Toroid

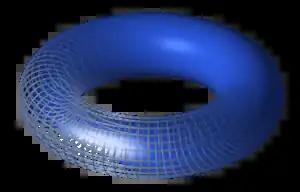
A torus is a type of toroid.

In mathematics, a toroid is a surface of revolution with a hole in the middle. The axis of revolution passes through the hole and so does not intersect the surface. For example, when a rectangle is rotated around an axis parallel to one of its edges, then a hollow rectangle-section ring is produced. If the revolved figure is a circle, then the object is called a torus.